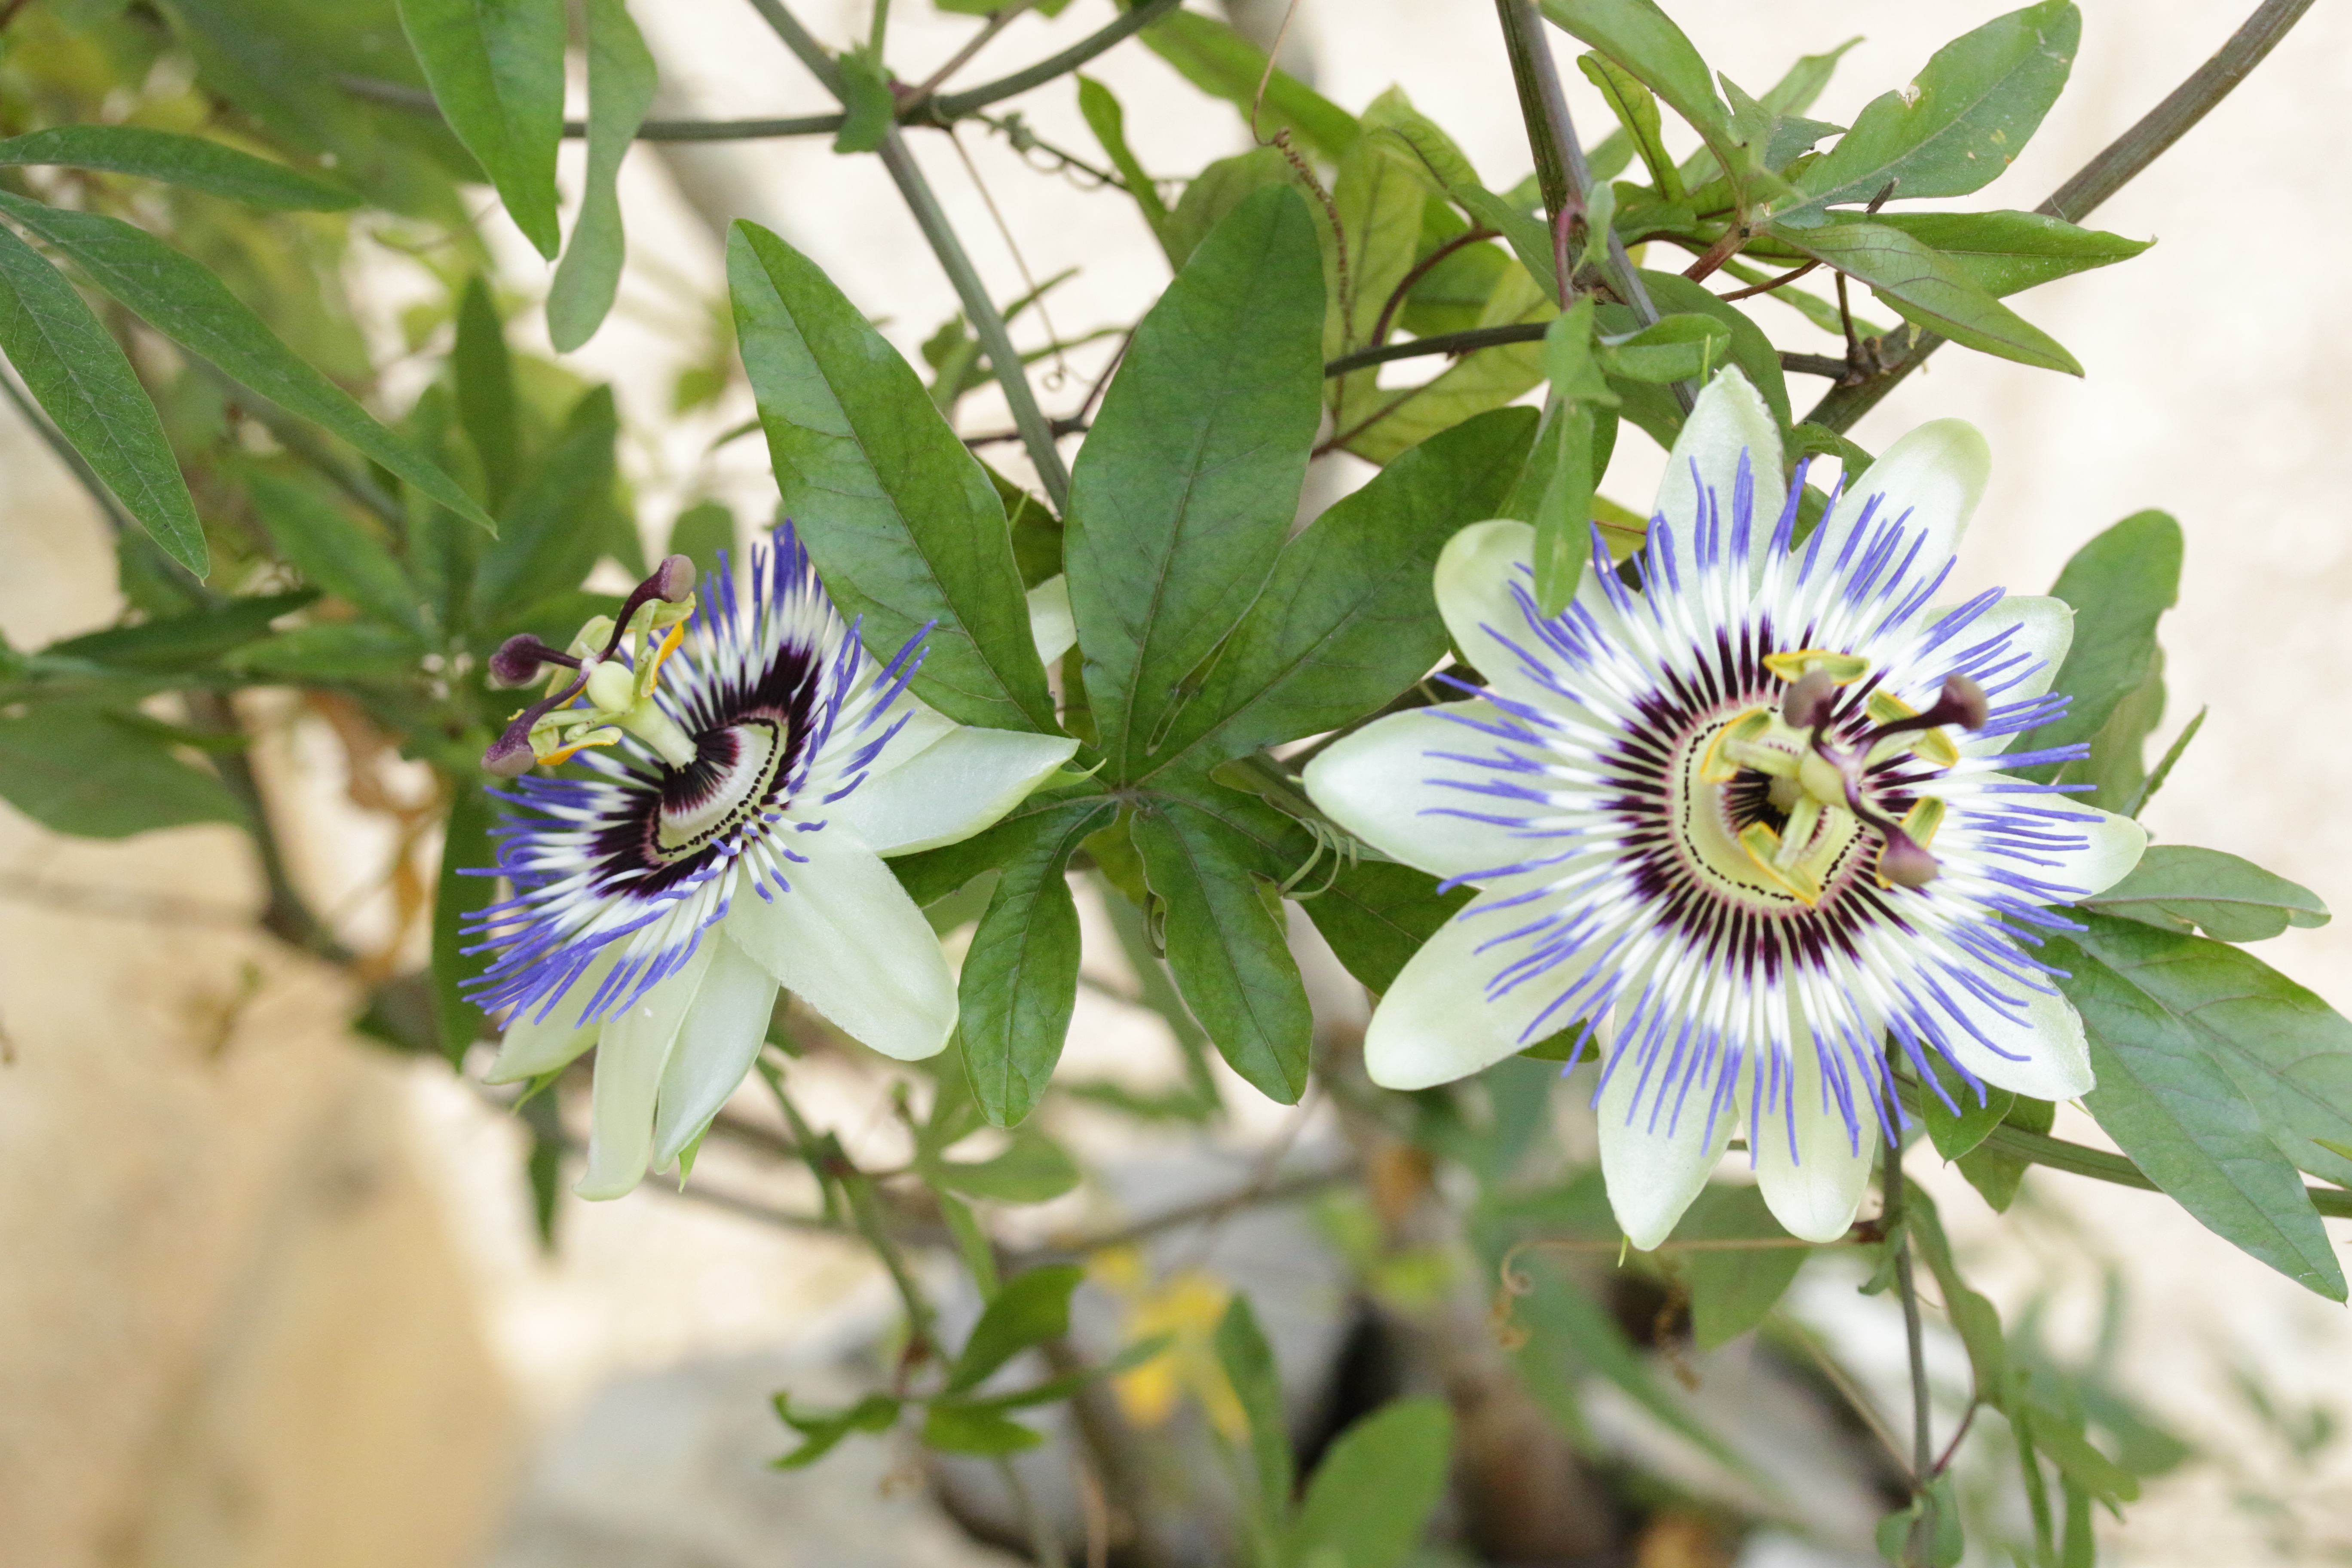
plant, flower, green, botany, flora, fauna, wildflower, bee, passion flower, passionflower, macro photography, herbal, flowering plant, land plant, membrane winged insect, passion flower family